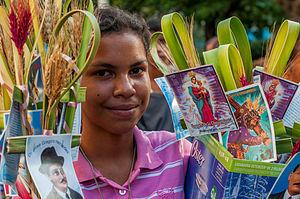
Cet article recense les pratiques inscrites au patrimoine culturel immatériel au Venezuela.
Le dimanche des Rameaux est dans le calendrier liturgique chrétien le dimanche qui précède le dimanche de Pâques et qui marque l'entrée dans la Semaine sainte.